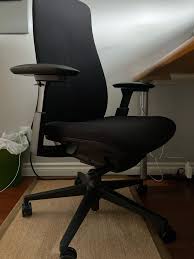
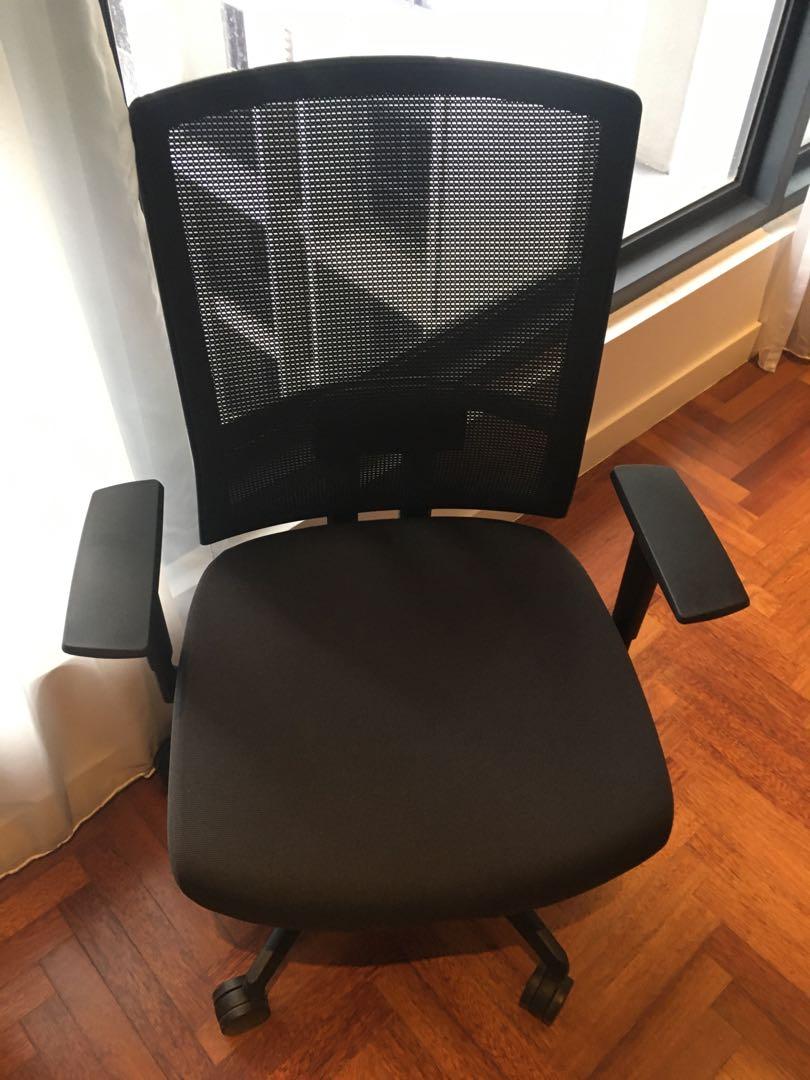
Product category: items_chair
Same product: no